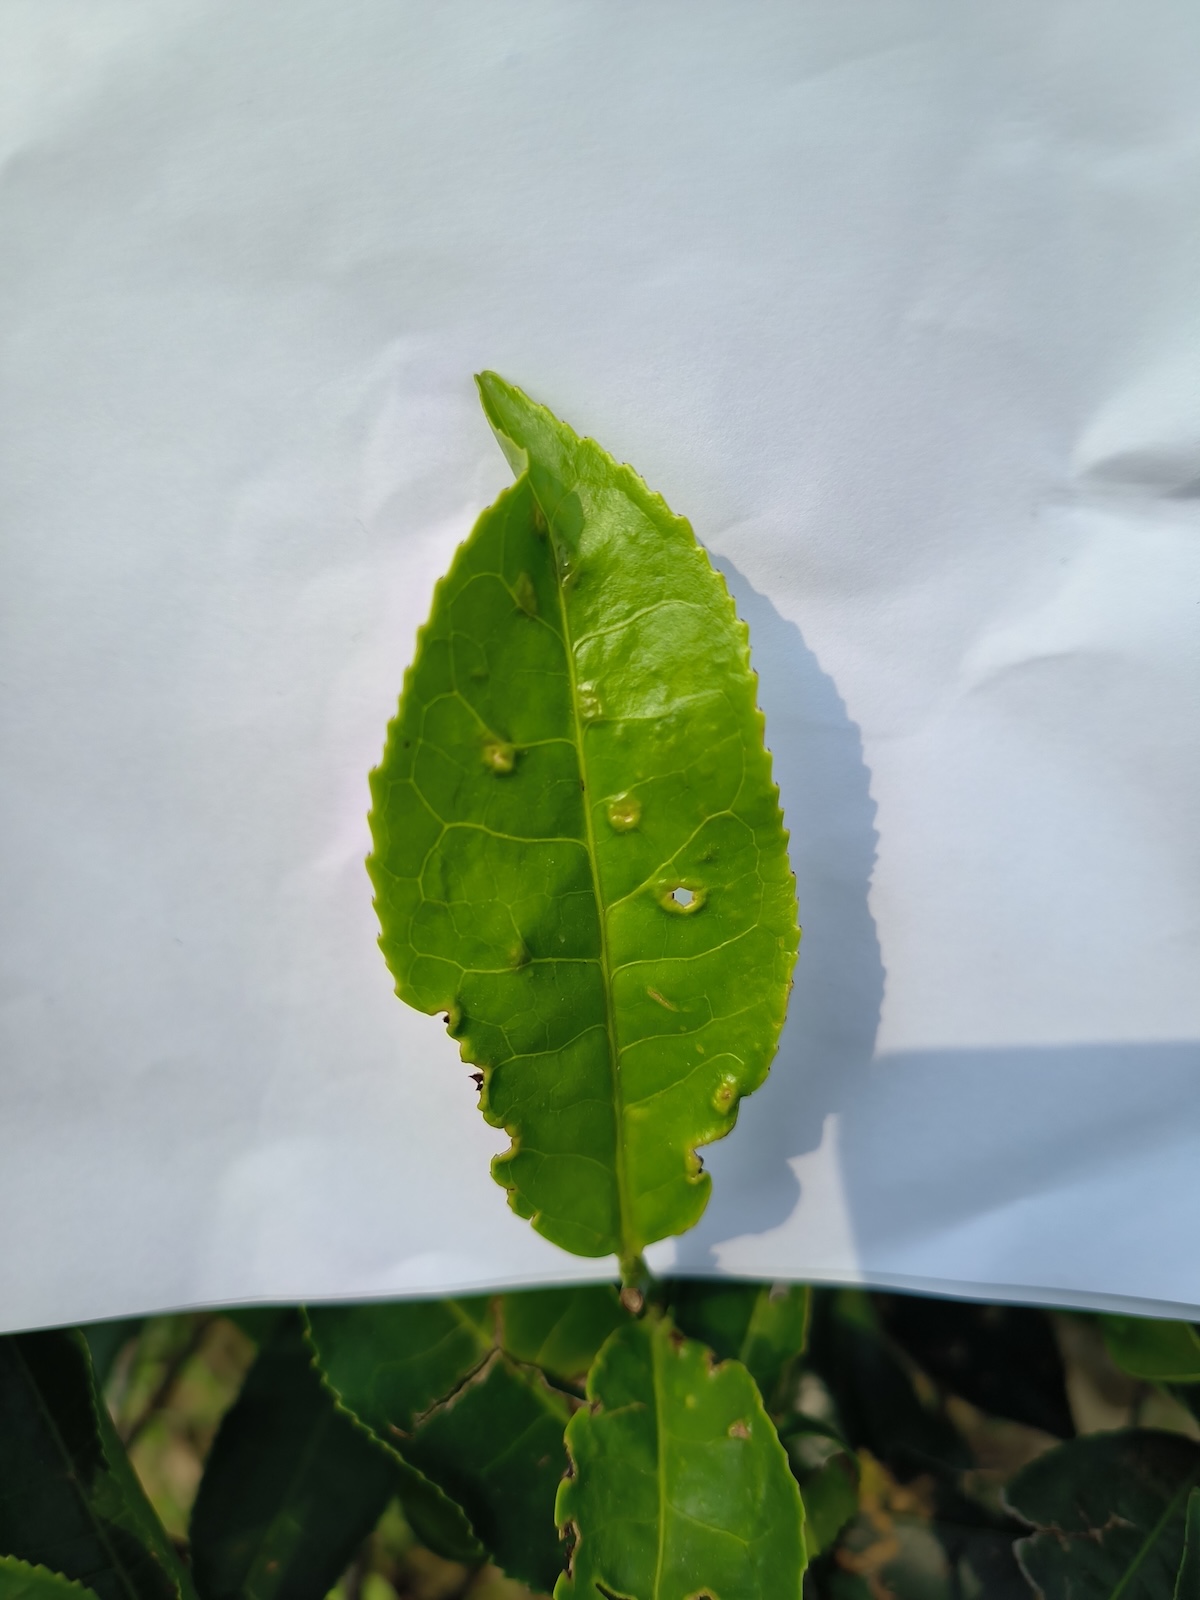
Label: Green mirid bug